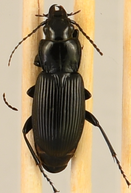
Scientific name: Pterostichus melanarius melanarius
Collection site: Steigerwaldt-Chequamegon NEON (STEI), plot STEI_005